72nd Golden Globe Awards

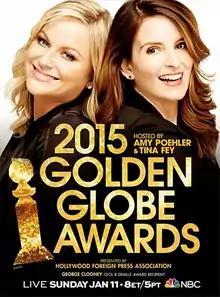
Official poster

The 72nd Golden Globe Awards, honoring the best in film and American television of 2014, was broadcast live from the Beverly Hilton Hotel in Beverly Hills, California on January 11, 2015, by NBC. The ceremony was produced by Dick Clark Productions in association with the Hollywood Foreign Press Association. George Clooney was announced as the Cecil B. DeMille Lifetime Achievement Award honoree on September 14, 2014. Tina Fey and Amy Poehler were the co-hosts for the third consecutive time. The nominations were announced on December 11, 2014 by Kate Beckinsale, Peter Krause, Paula Patton and Jeremy Piven. "The Affair", "Birdman", "Boyhood", "Fargo", "The Theory of Everything", and "Transparent" were among the films and television shows that received multiple awards.